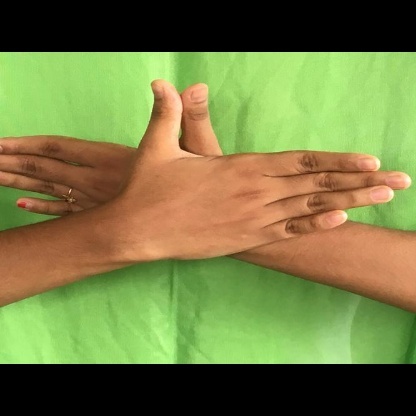
Mudra: Garuda